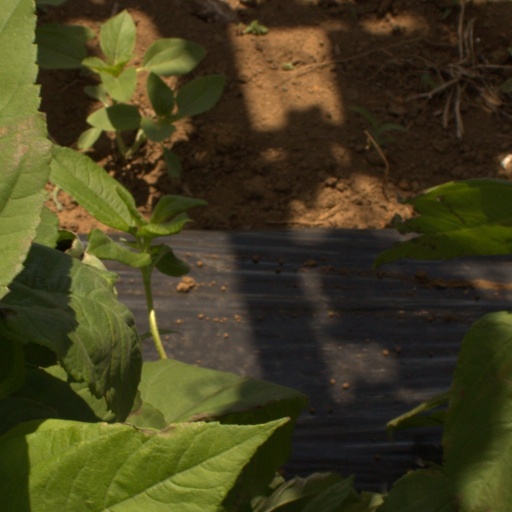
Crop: Jerusalem artichoke